J. S. Thomson

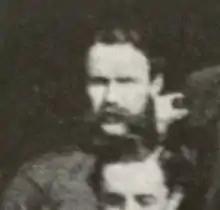

John Shaw Thomson was a rugby union international who represented Scotland in the first international rugby match in 1871.